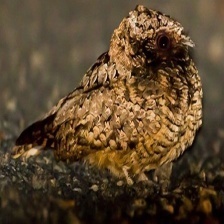
Species: COMMON POORWILL
Scientific name: PHALAENOPTILUS NUTTALLII